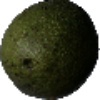
Label: Avocado 1